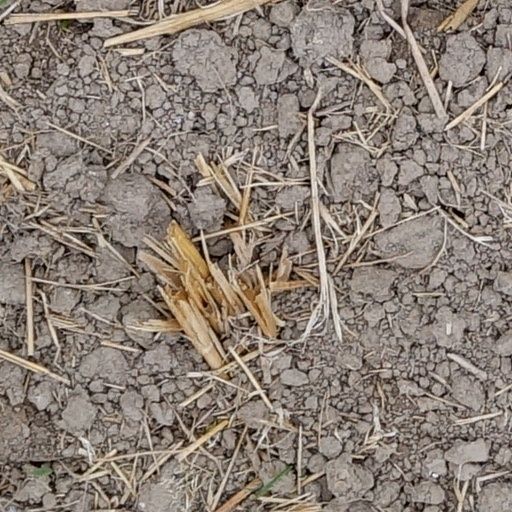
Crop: wheat